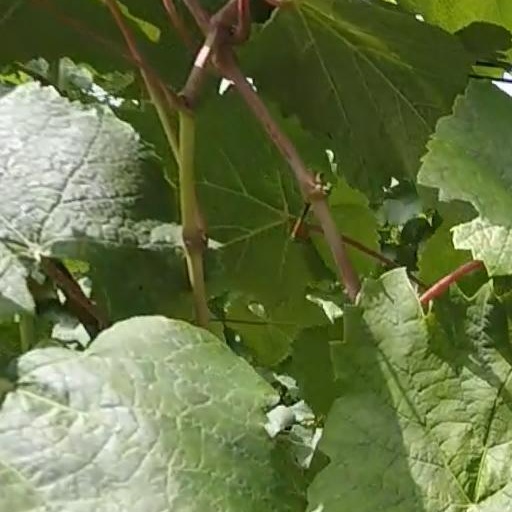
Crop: grape